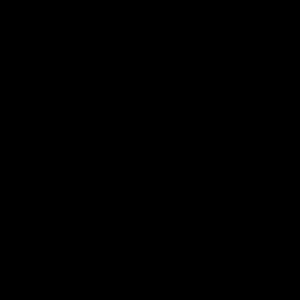
Kim est le nom de famille le plus courant dans la péninsule coréenne. En 2000, il était porté par 21,6% de la population sud-coréenne, soit 9,93 millions de personnes. Leur nombre est passé à 10,69 millions en 2015. Écrit 金 en caractères chinois, ce nom signifie « or » et correspond au nom Jin en chinois.